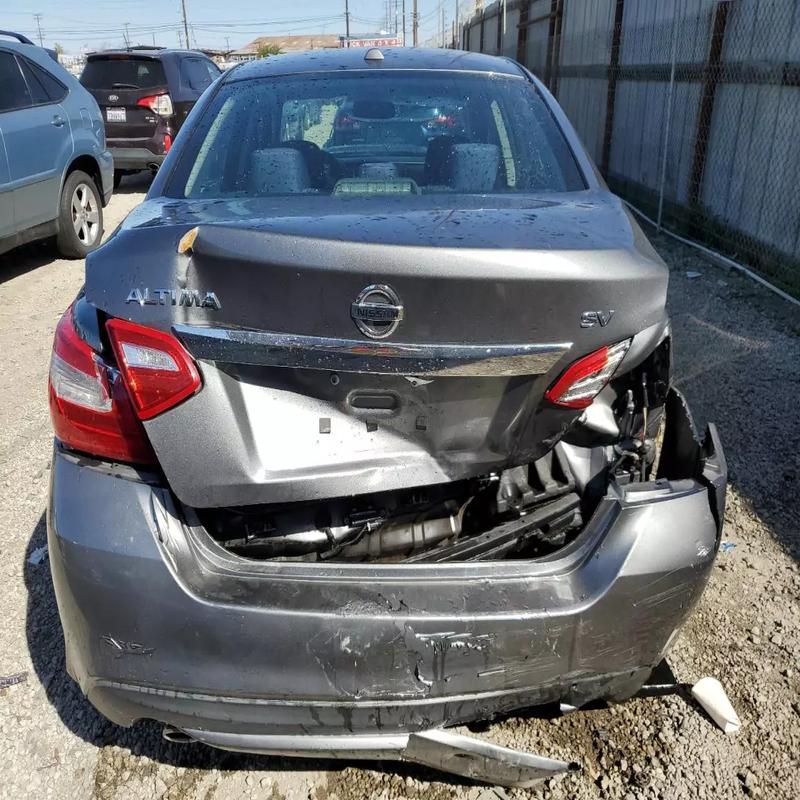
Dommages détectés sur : malle, feu arrière droit, feu arrière gauche, pare-choc arrière, plaque d'immatriculation arrière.
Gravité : majeur